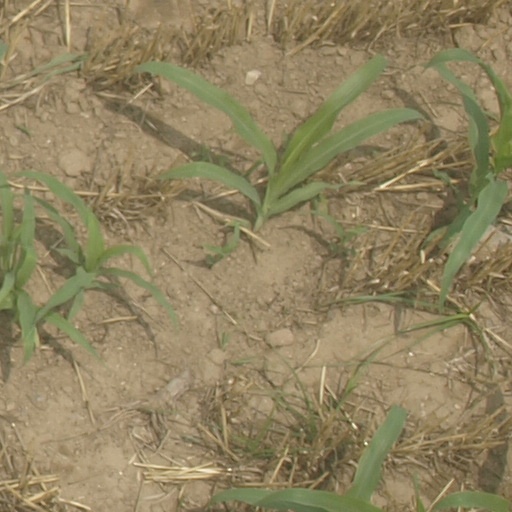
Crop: maize; corn